Faraar (2015 film)

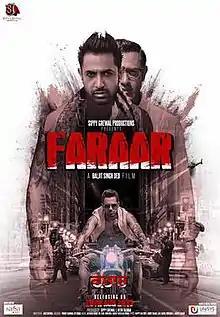

Faraar is a 2015 Indian Punjabi-language film starring Gippy Grewal and Kainaat Arora in lead roles. Gippy Grewal played a double role character in the movie. The movie was released on 28 August 2015.